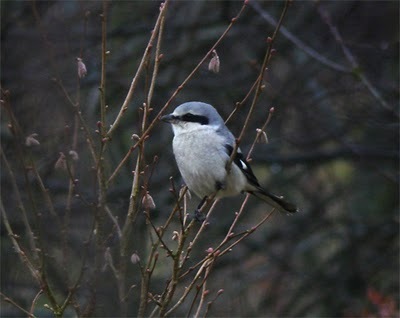
this bird has a gray crown, white body, black cheek patch and wings. the retrices appear to be black on top and gray on the bottom.
this small bird has a grey head, and a small bill , and a white breasta small bird with a dark bill, a grey belly and black wings with a spot of white.
a small bird with a black superciliary and a grey crown and nape.
a largely white bird with a dome shaped crown
this bird is white with blue and has a very short beak.
this bird is white and black in color, with a black beak.
this bird has a pointed black bill, with a white breast.
this particular bird has a belly that is white and graya small bird with a white body, long tail, a short black beak, a small head, a short black legs.
Species: Great Grey Shrike